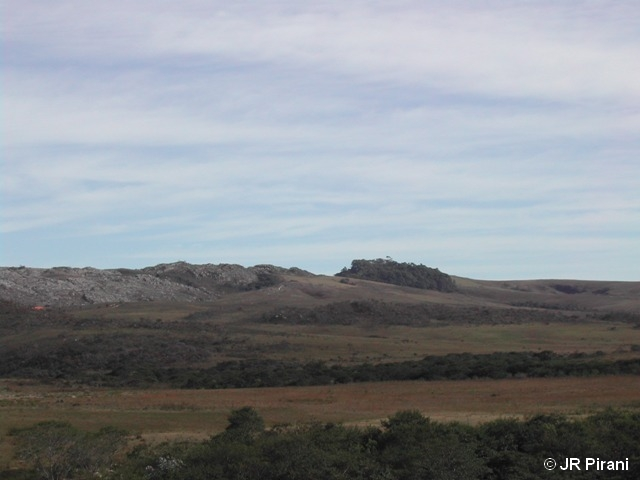
Fire: no
Smoke: no